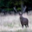
Label: deer